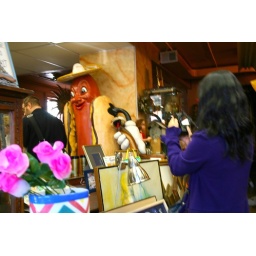
stuffs from last weekend in city island.... before we found the sacrified animal carcasses on the beach